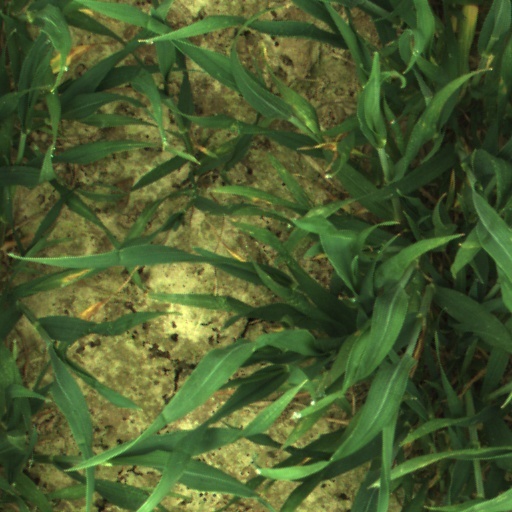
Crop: wheat